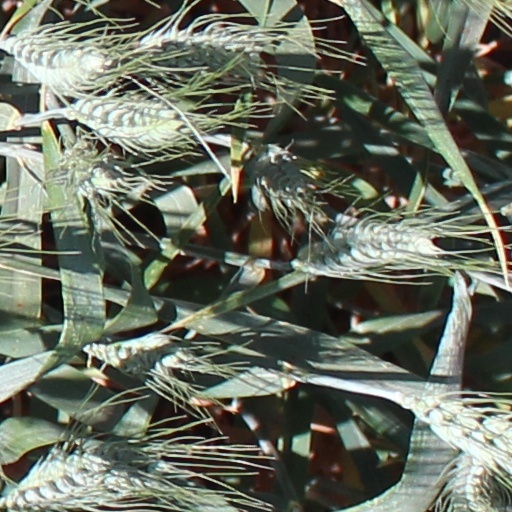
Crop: wheat